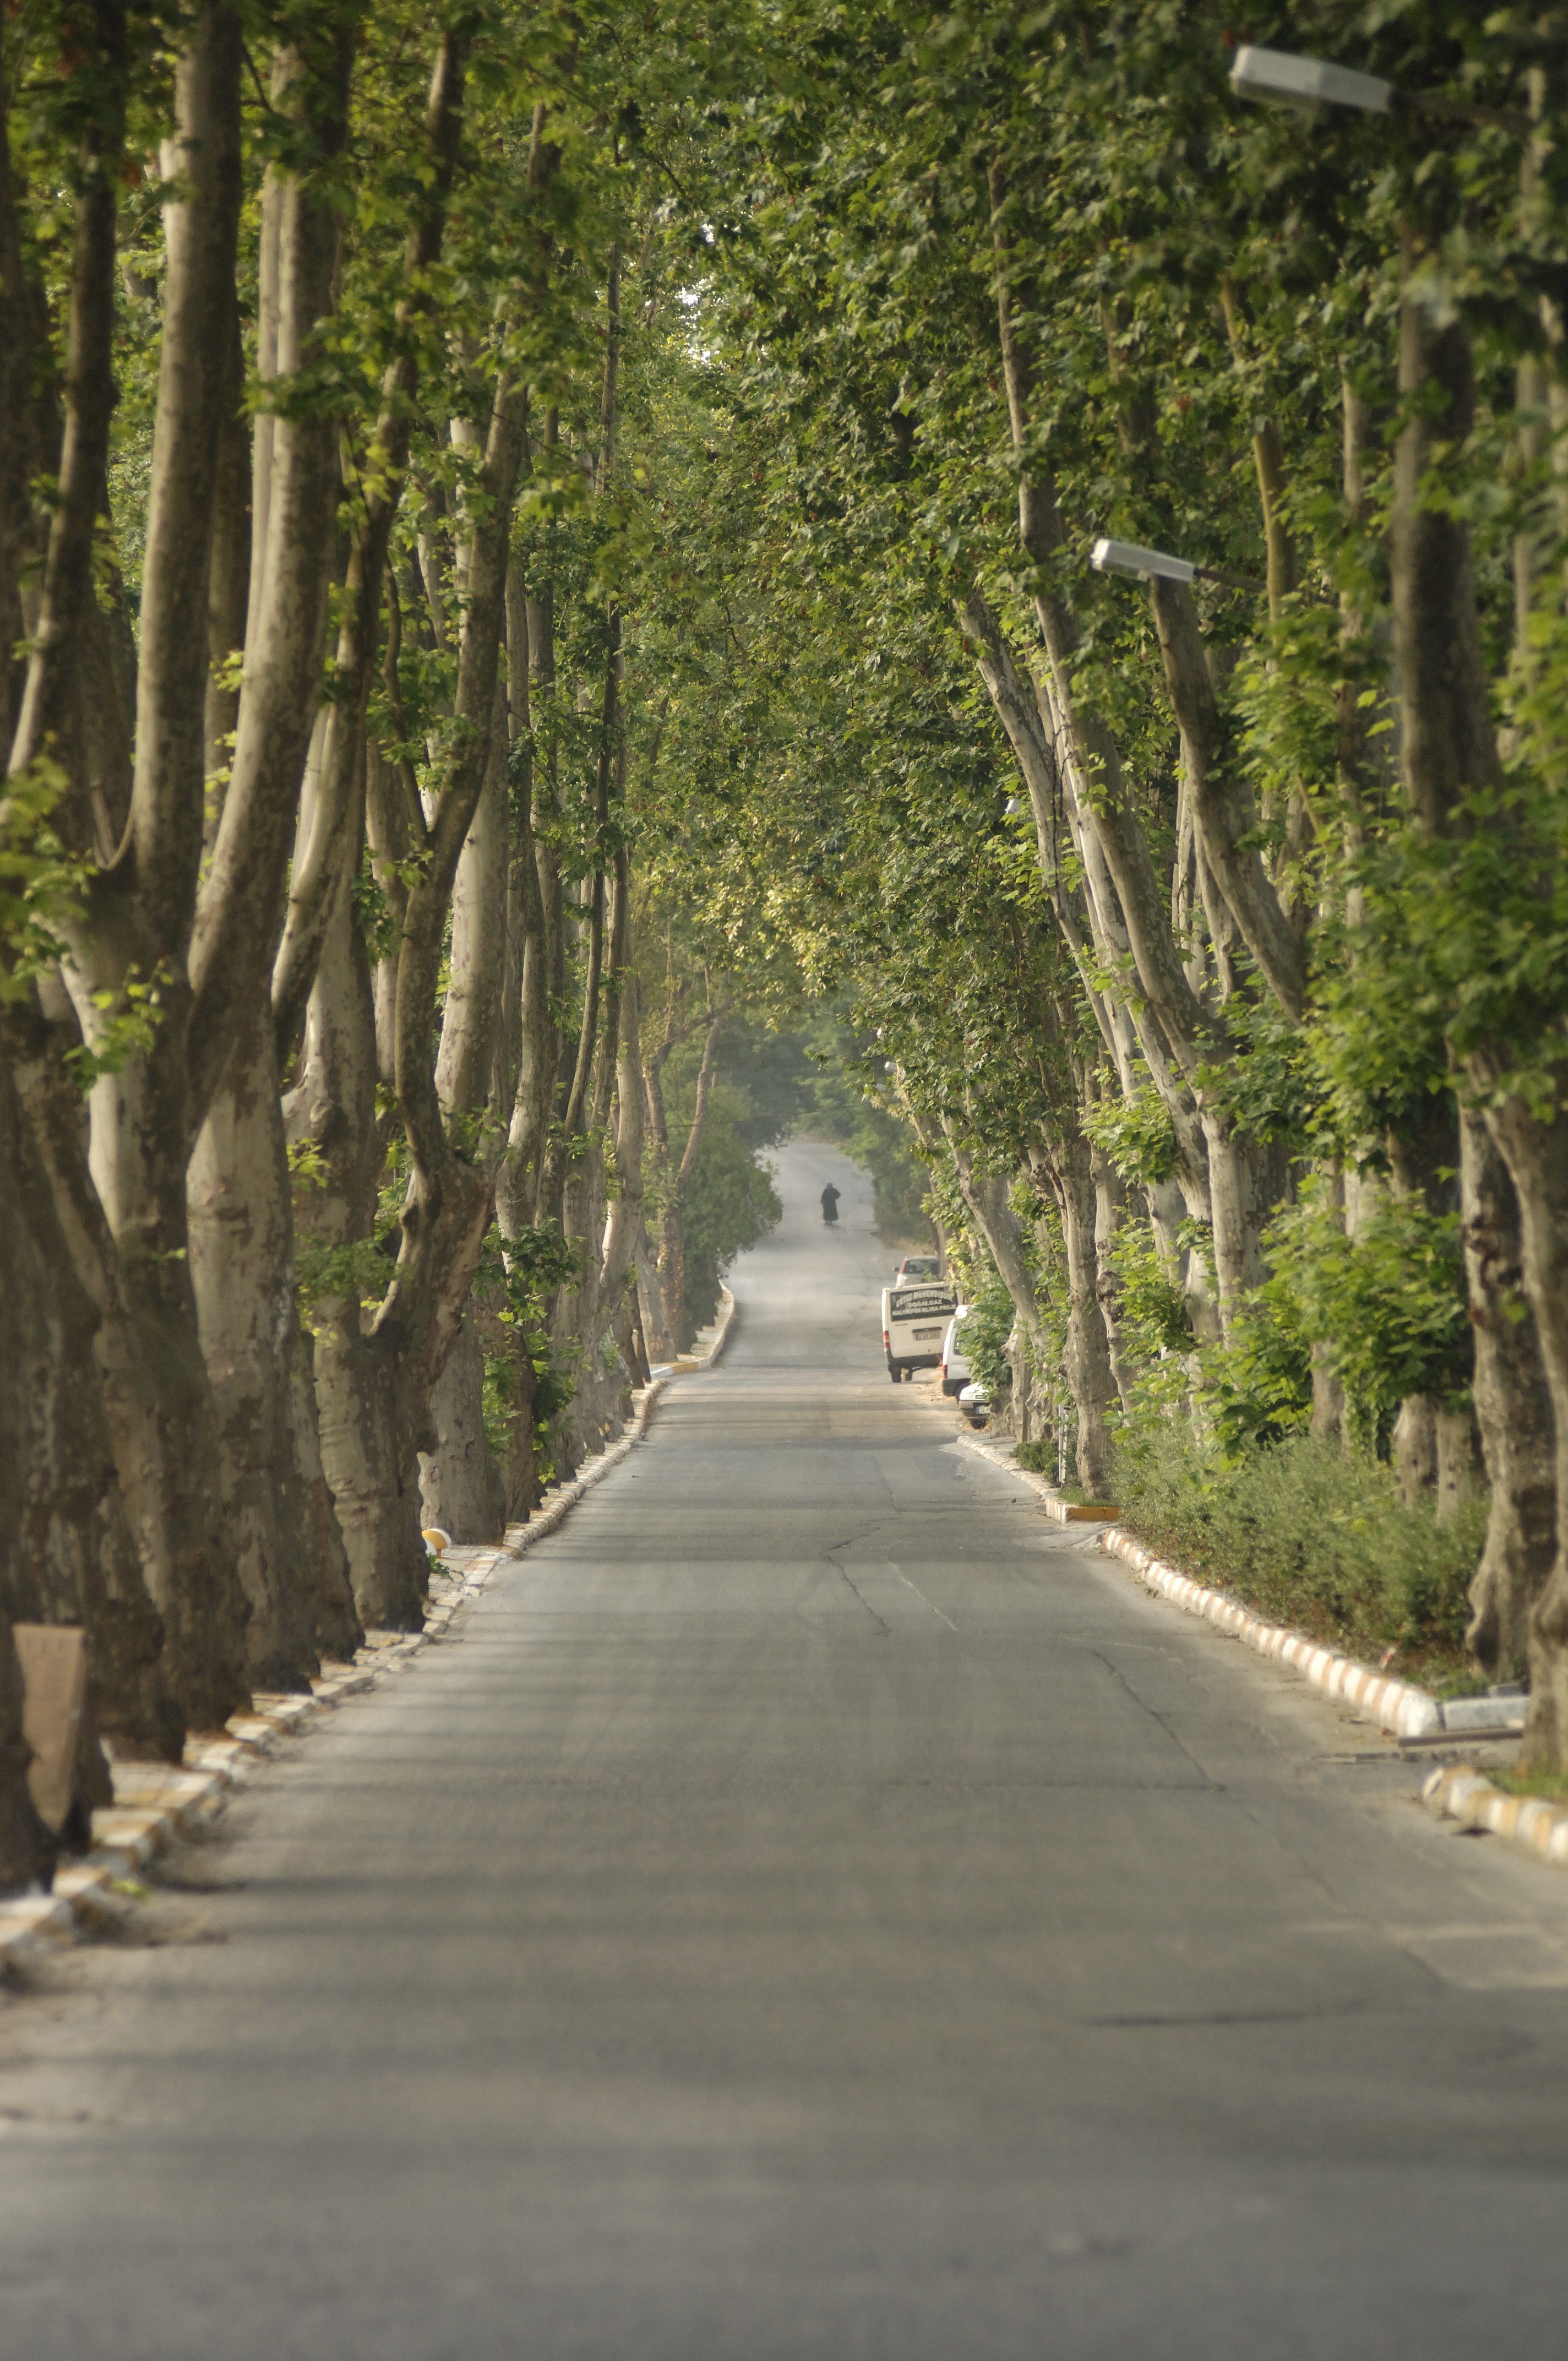
landscape, tree, nature, forest, road, trail, walkway, lane, trees, infrastructure, woodland, parkway, natural environment, woody plant, nonbuilding structure